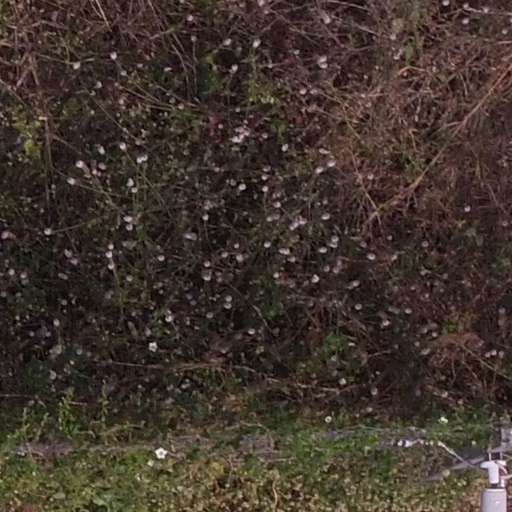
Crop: maize; corn